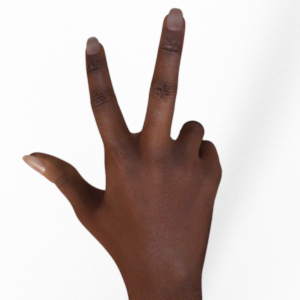
Label: scissors